Pita
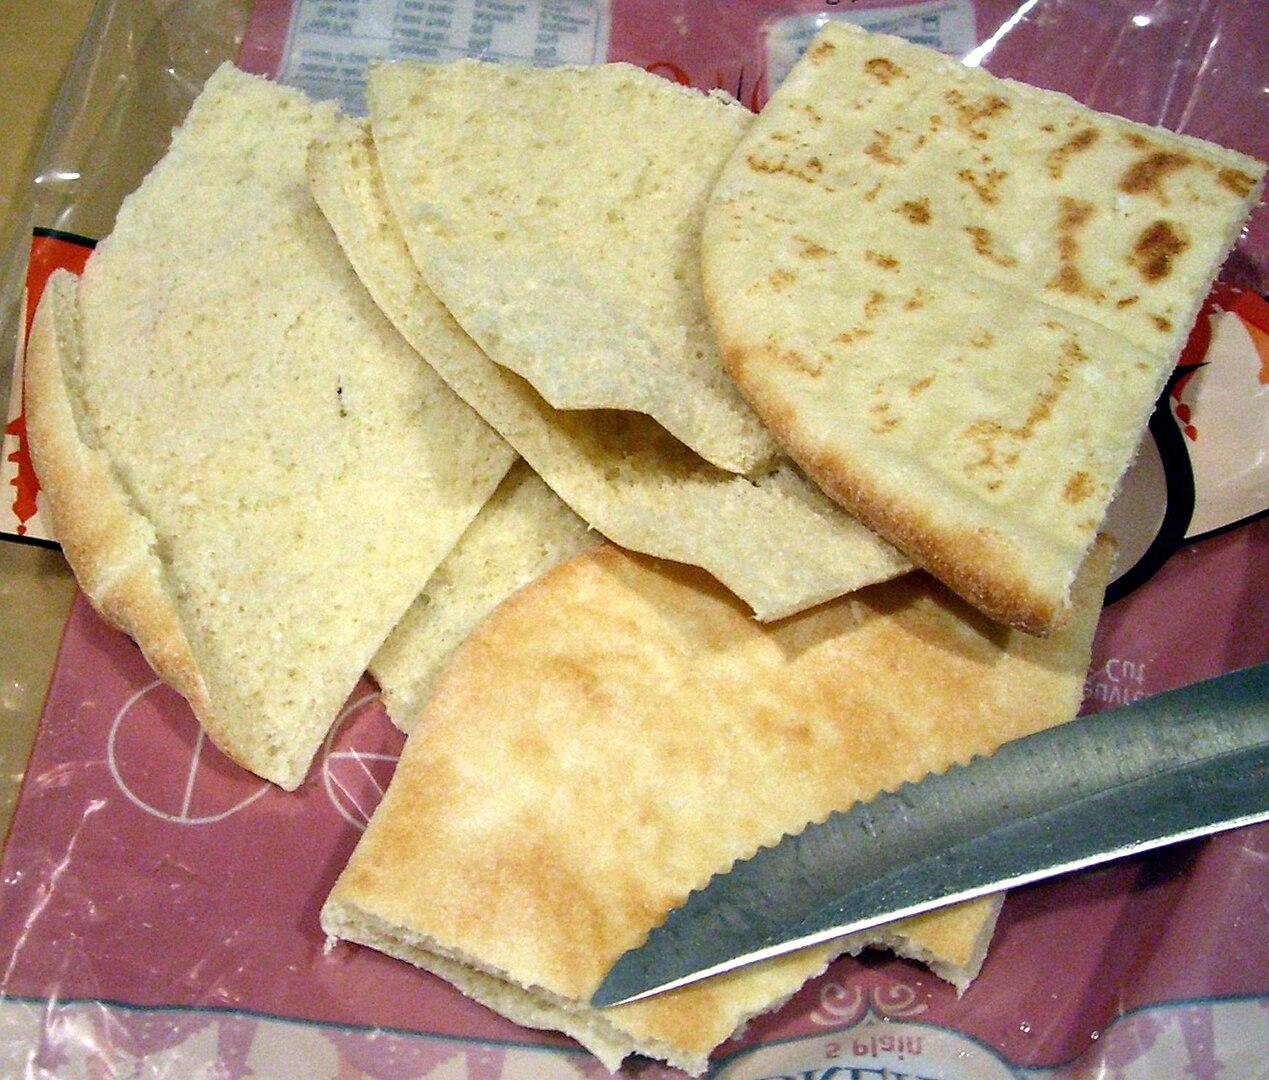
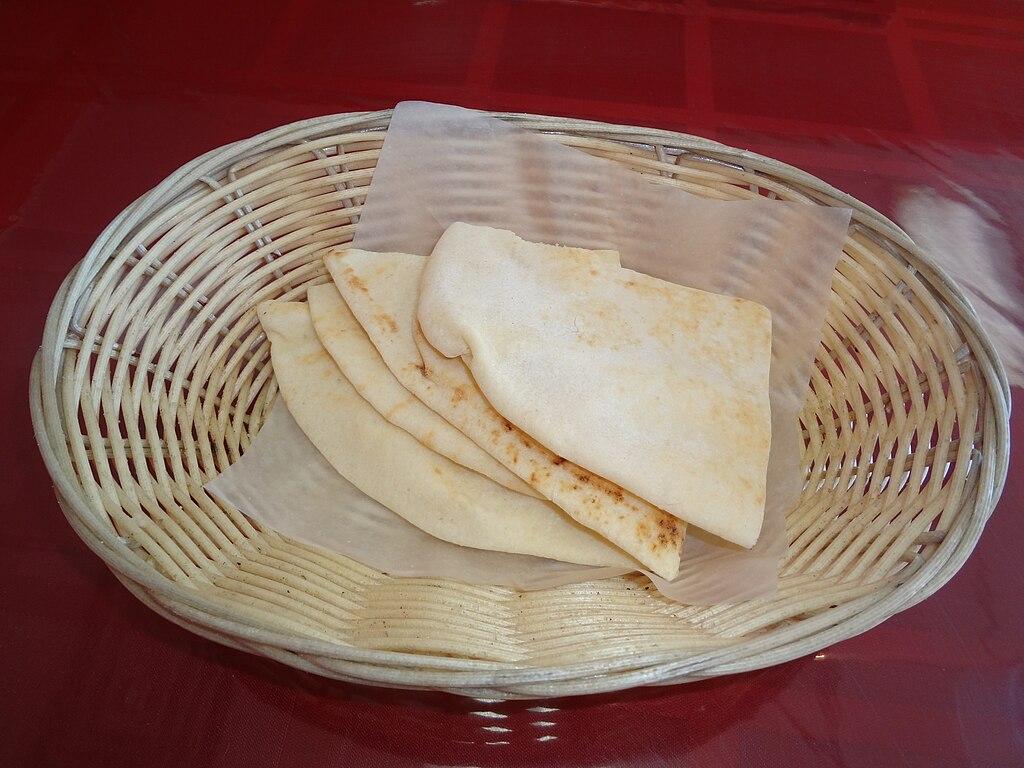
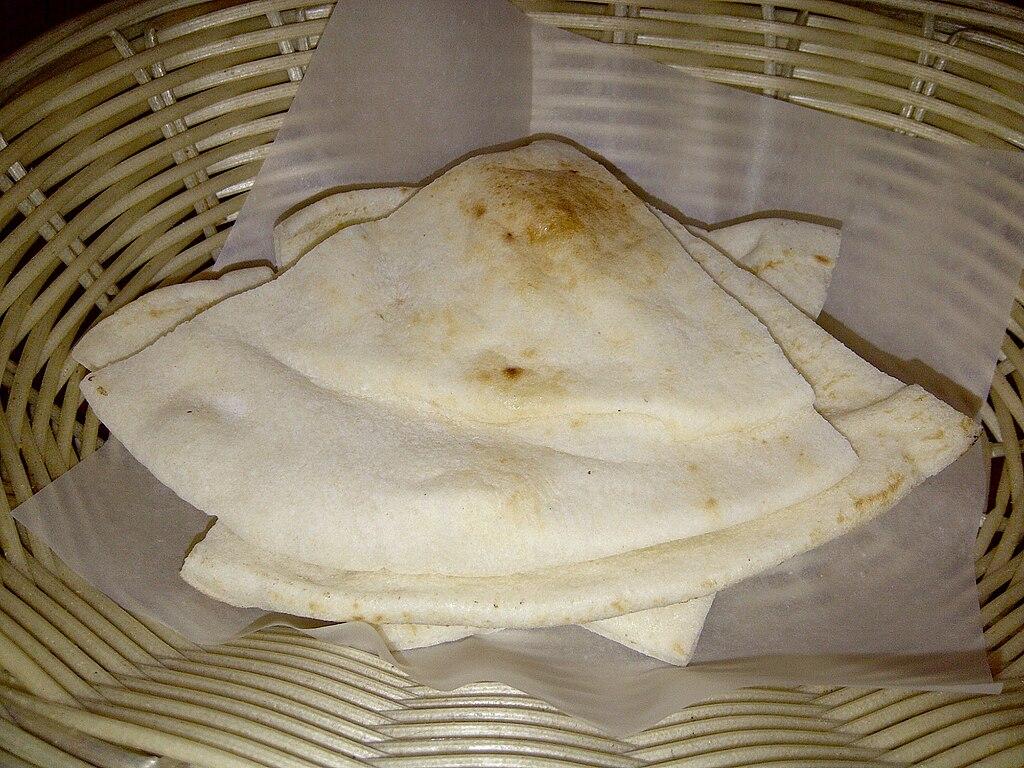
Also known as:
ar - Arabic: خبز عربي
arz - Egyptian Arabic: عيش بلدى
az - Azerbaijani: Pita
be - Belarusian: Піта
bg - Bulgarian: Пита
br - Breton: Pita
ca - Catalan: Pita
cs - Czech: Pita
cy - Welsh: Bara pita
da - Danish: Pita
de - German: Pita
el - Greek: Πίτα
en-simple - Simple English: Pita
eo - Esperanto: Pita
es - Spanish: Pita
fa - Persian: نان پیتا
fi - Finnish: Pitaleipä
fr - French: Pain pita
gl - Galician: Pita
he - Hebrew: פיתה
hu - Hungarian: Pita
hy - Armenian: Պիտա
id - Indonesian: Pita
it - Italian: Pita
ja - Japanese: ピタ
jv - Javanese: Pita
ka - Georgian: პიტა
kk - Kazakh: Питта
ko - Korean: 피타
lv - Latvian: Pita
mk - Macedonian: Пита
ms - Malay: Roti pita
nan - Minnan: Pita
nb - Norwegian Bokmål: Pita
nl - Dutch: Pitabroodje
nn - Norwegian Nynorsk: Pita
pl - Polish: Pita
pt - Portuguese: Pita
ru - Russian: Пита
sq - Albanian: Pitja
sv - Swedish: Pitabröd
th - Thai: พีตา
tl - Tagalog: Pita
tr - Turkish: Pita
uk - Ukrainian: Піта
ur - Urdu: پیتا
uz - Uzbek: Pita
yue - Cantonese: 比得包
zh - Chinese: 皮塔饼
Category: bread (flatbread)
Cuisine: Mediterranean, Levantine
Associated cuisines: Mediterranean, Levantine
Area: Mediterranean, Levant
Countries: Albania, Algeria, Bosnia and Herzegovina, Croatia, Cyprus, Egypt, France, Greece, Israel, Italy, Lebanon, Libya, Malta, Monaco, Montenegro, Morocco, Palestine, Slovenia, Spain, Syria, Tunisia, Turkey
Region: Northern Africa, Western Asia, Western Europe, Southern Europe,
The dish is a family of yeast-leavened round flatbreads baked from wheat flour.